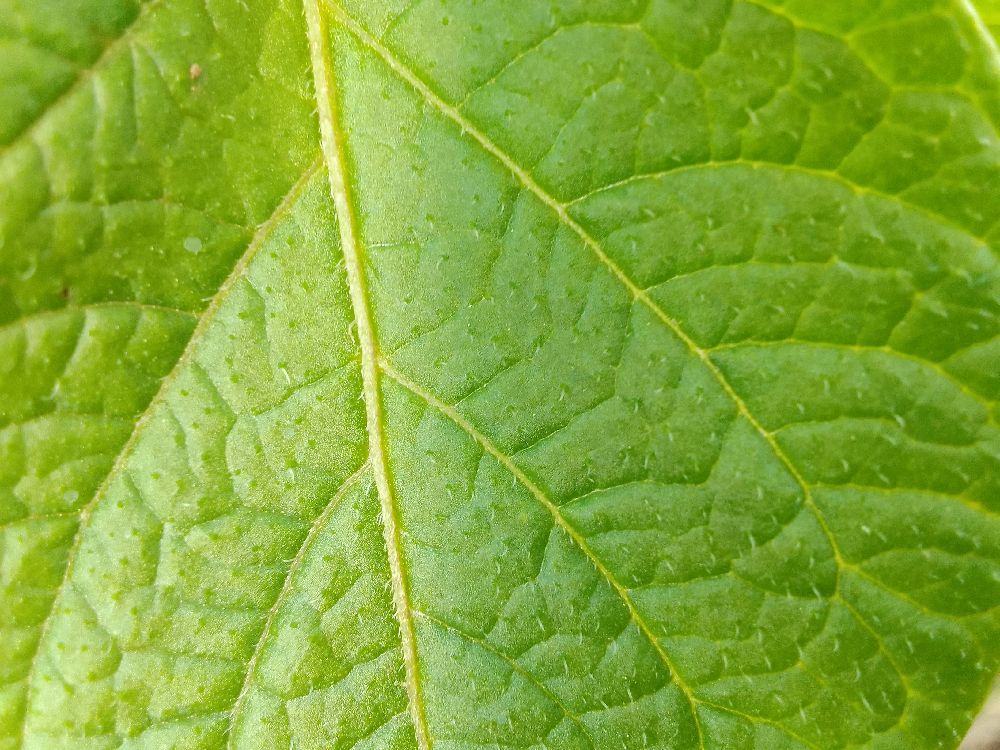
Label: Healthy